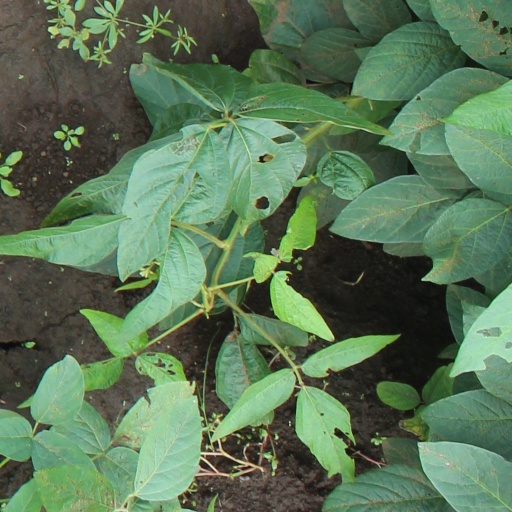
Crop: soybean